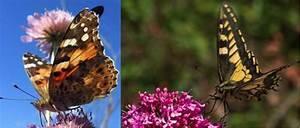
butterfly